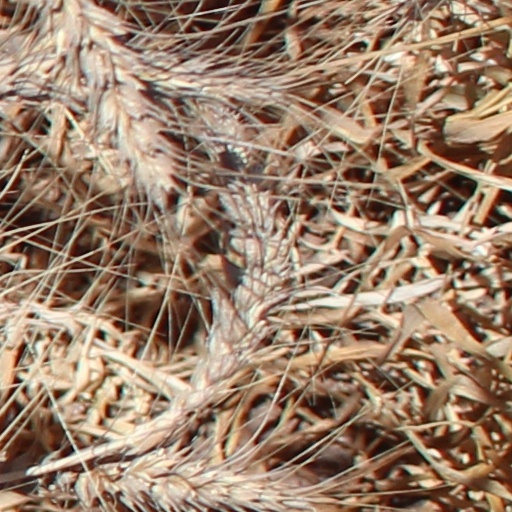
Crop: wheat